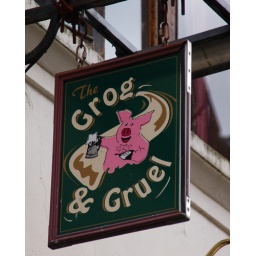
Pub sign with pink pig in Fort William - The Grog and Gruel